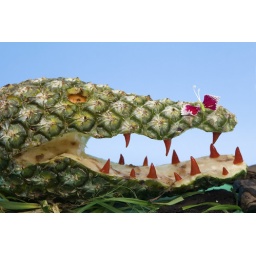
Alligator was made with a pineapple, pepper teeth, carrot eye and the butterfly is flower petals. Made by myself